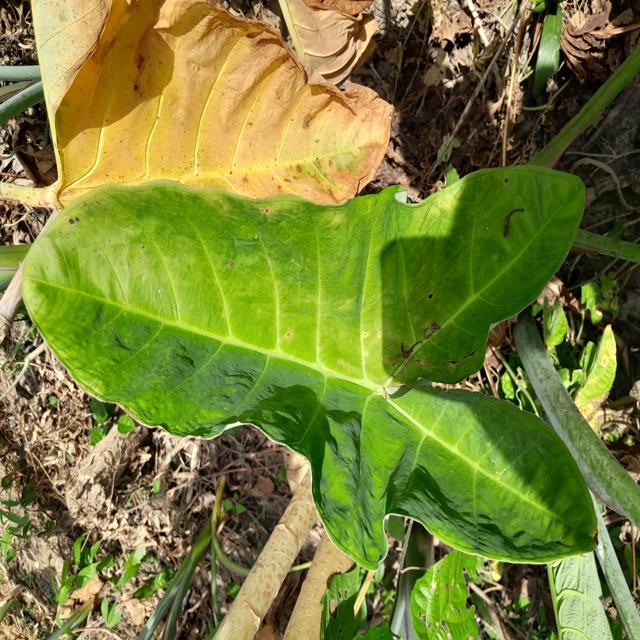
Label: Healthy